Rubbadubbers

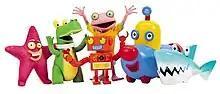
The main characters from the show excluding Winona. From left to right: Sploshy, Terence, Reg, Tubb, Amelia, and Finbar.

Fifteen shorts were produced but never aired on television in the United Kingdom, but six of them were released on DVD.